Alexandre Lamfalussy

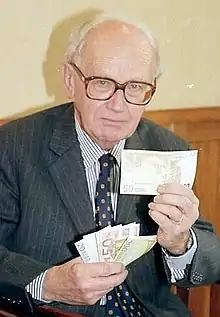
Lamfalussy in 2003

Alexandre, Baron Lamfalussy (26 April 1929 – 9 May 2015) was a Hungarian-born Belgian economist who served as President of the European Monetary Institute (EMI) from 1994 to 1997, which was the forerunner to the European Central Bank (ECB).